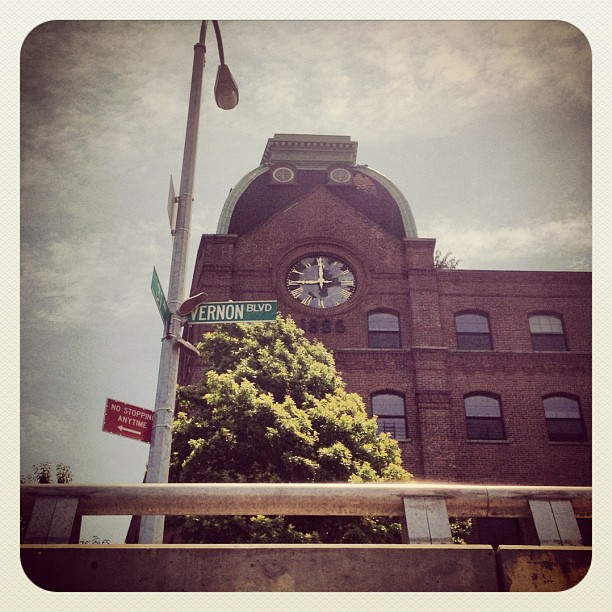
user: Given an image and a question. Answer the question in a short answer. Question: What kind of material is the building made out? Short Answer:
assistant: brick